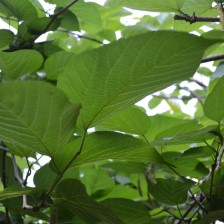
Variety: TaiwanMeacho